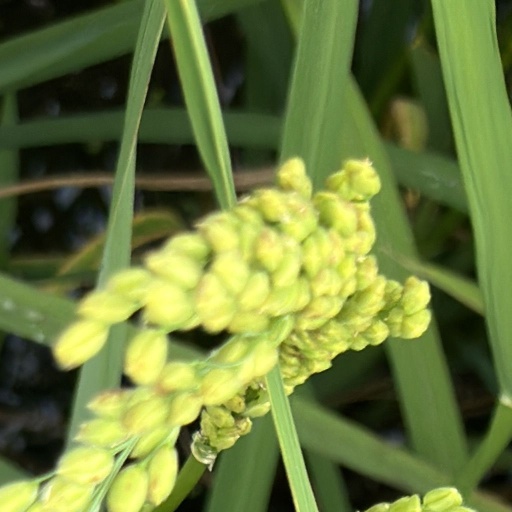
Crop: rice